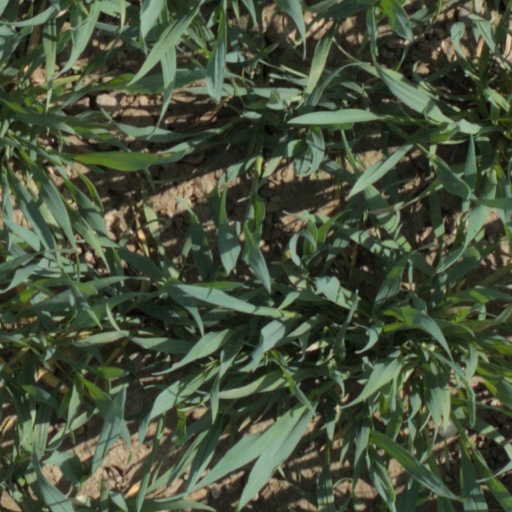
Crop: wheat